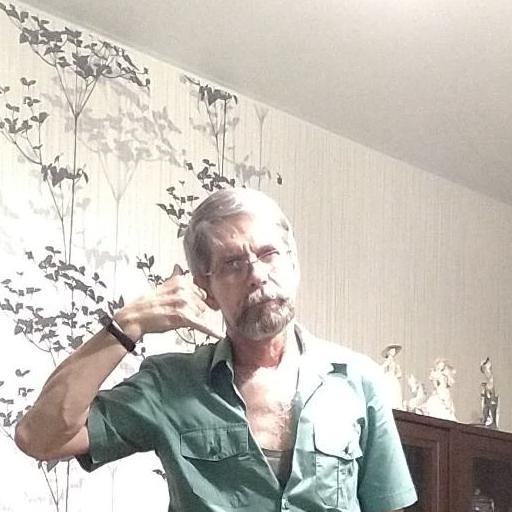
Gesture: call